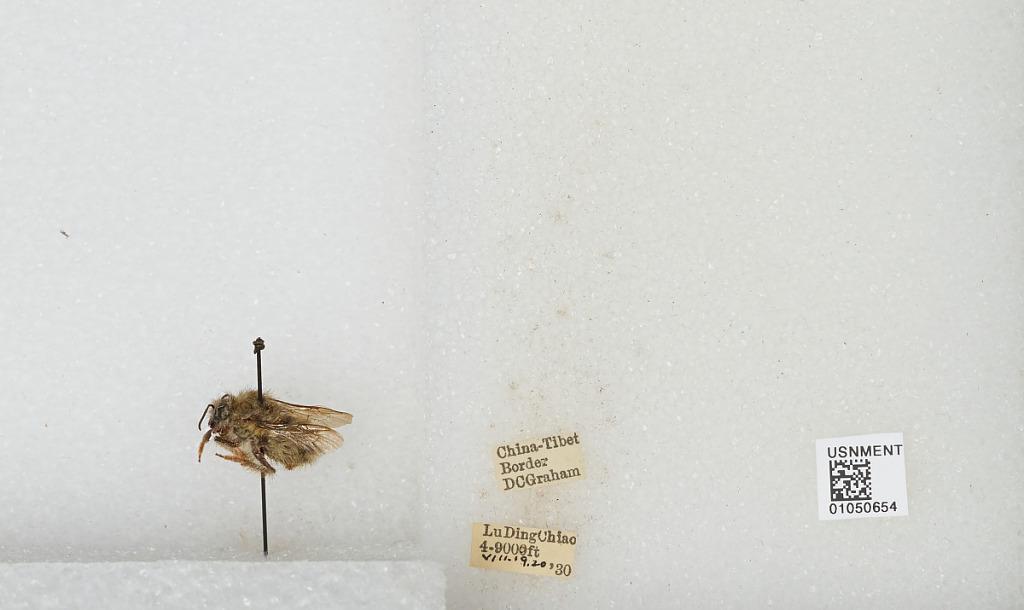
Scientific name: Bombus sp.
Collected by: D. Graham
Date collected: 1930-8-19
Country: China
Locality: China-Tibet Border, Luqiao